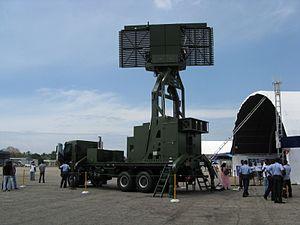
Cet article décrit la formation de l'industrie de l'armement en république populaire de Chine.